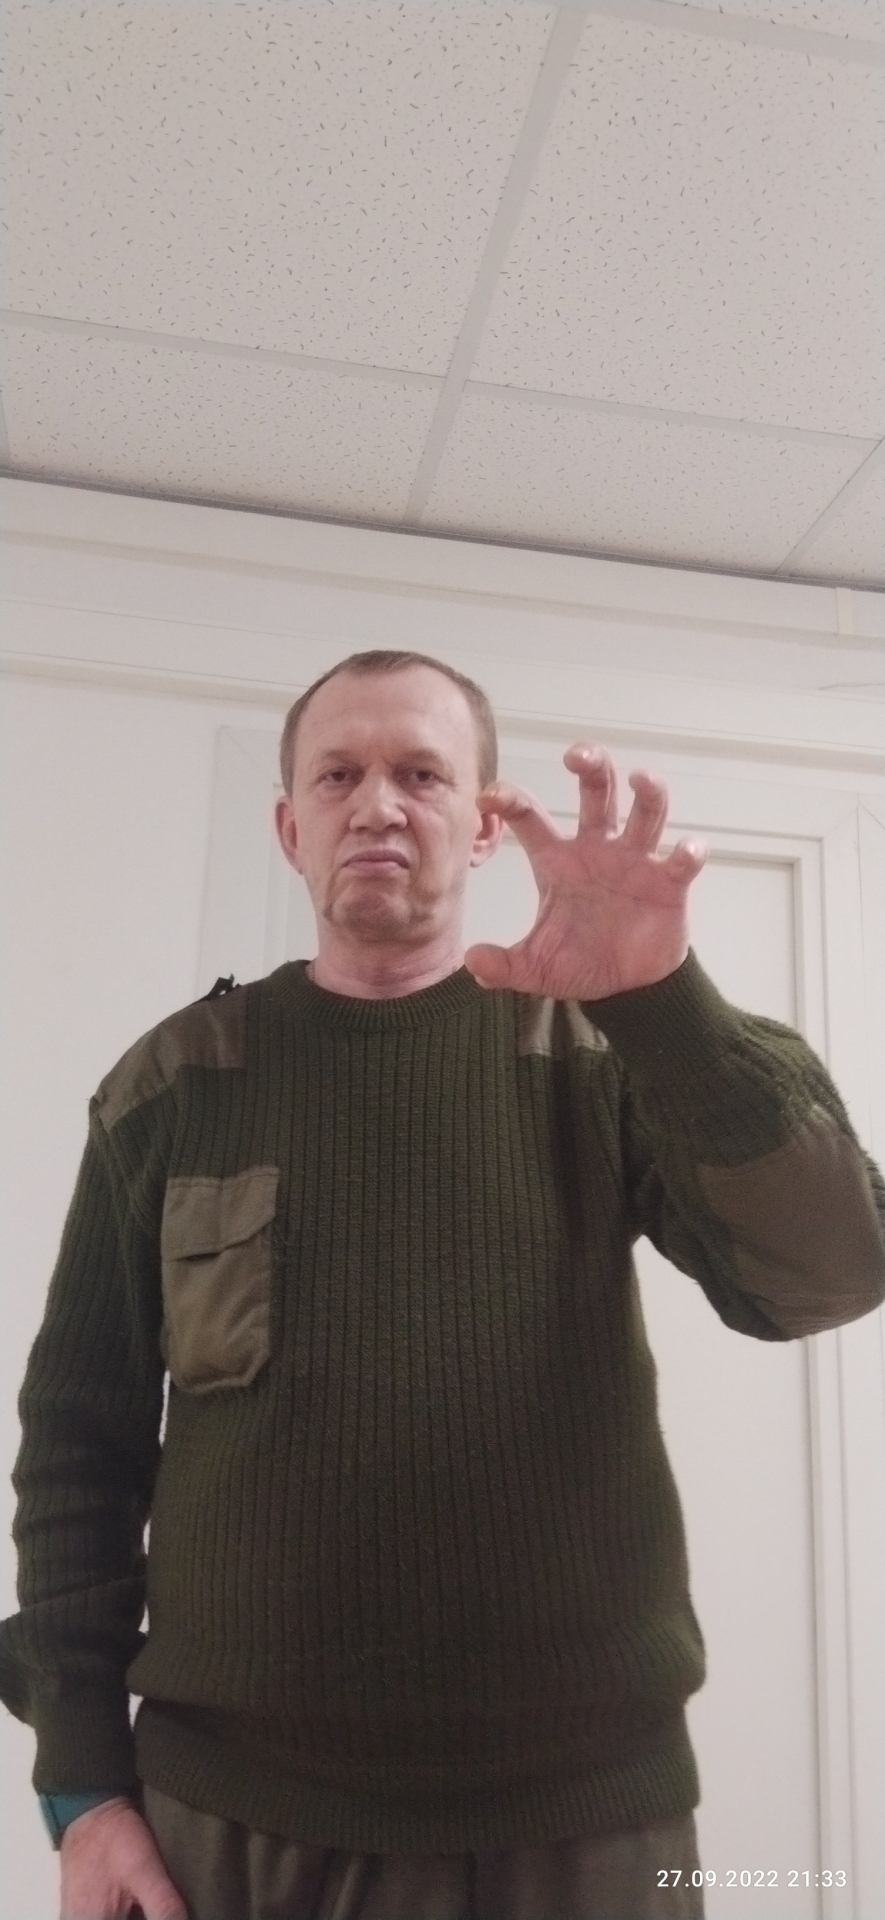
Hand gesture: grabbing